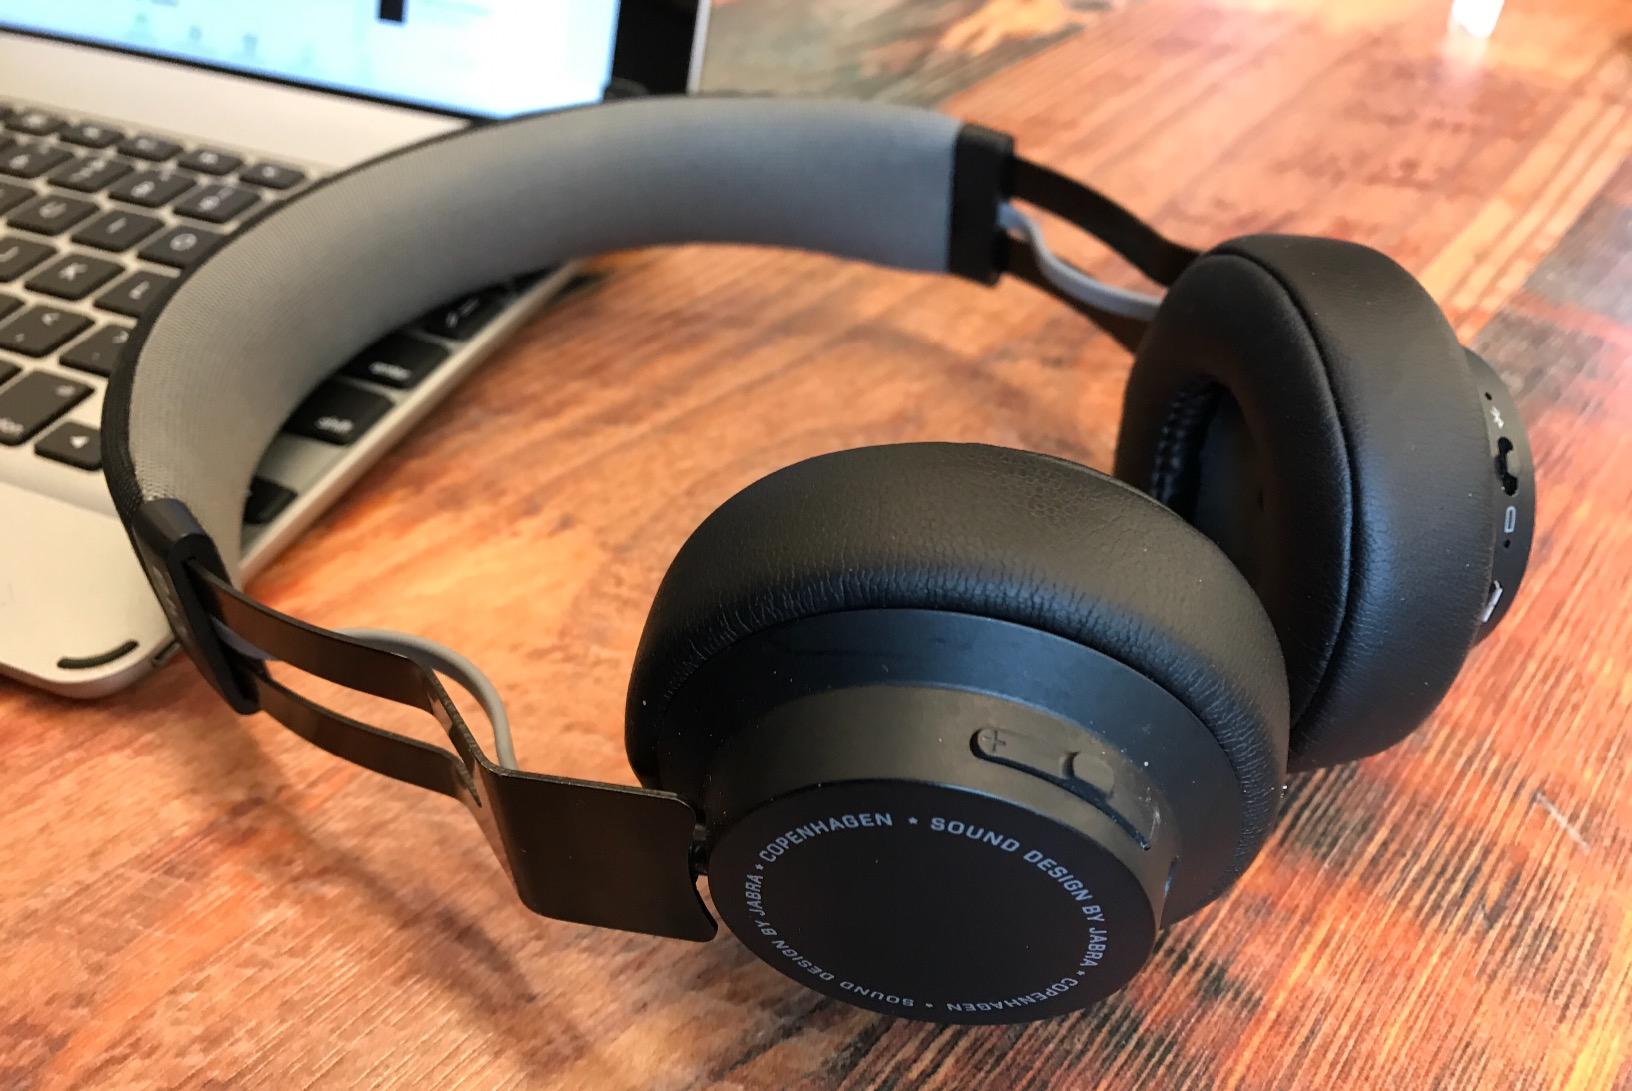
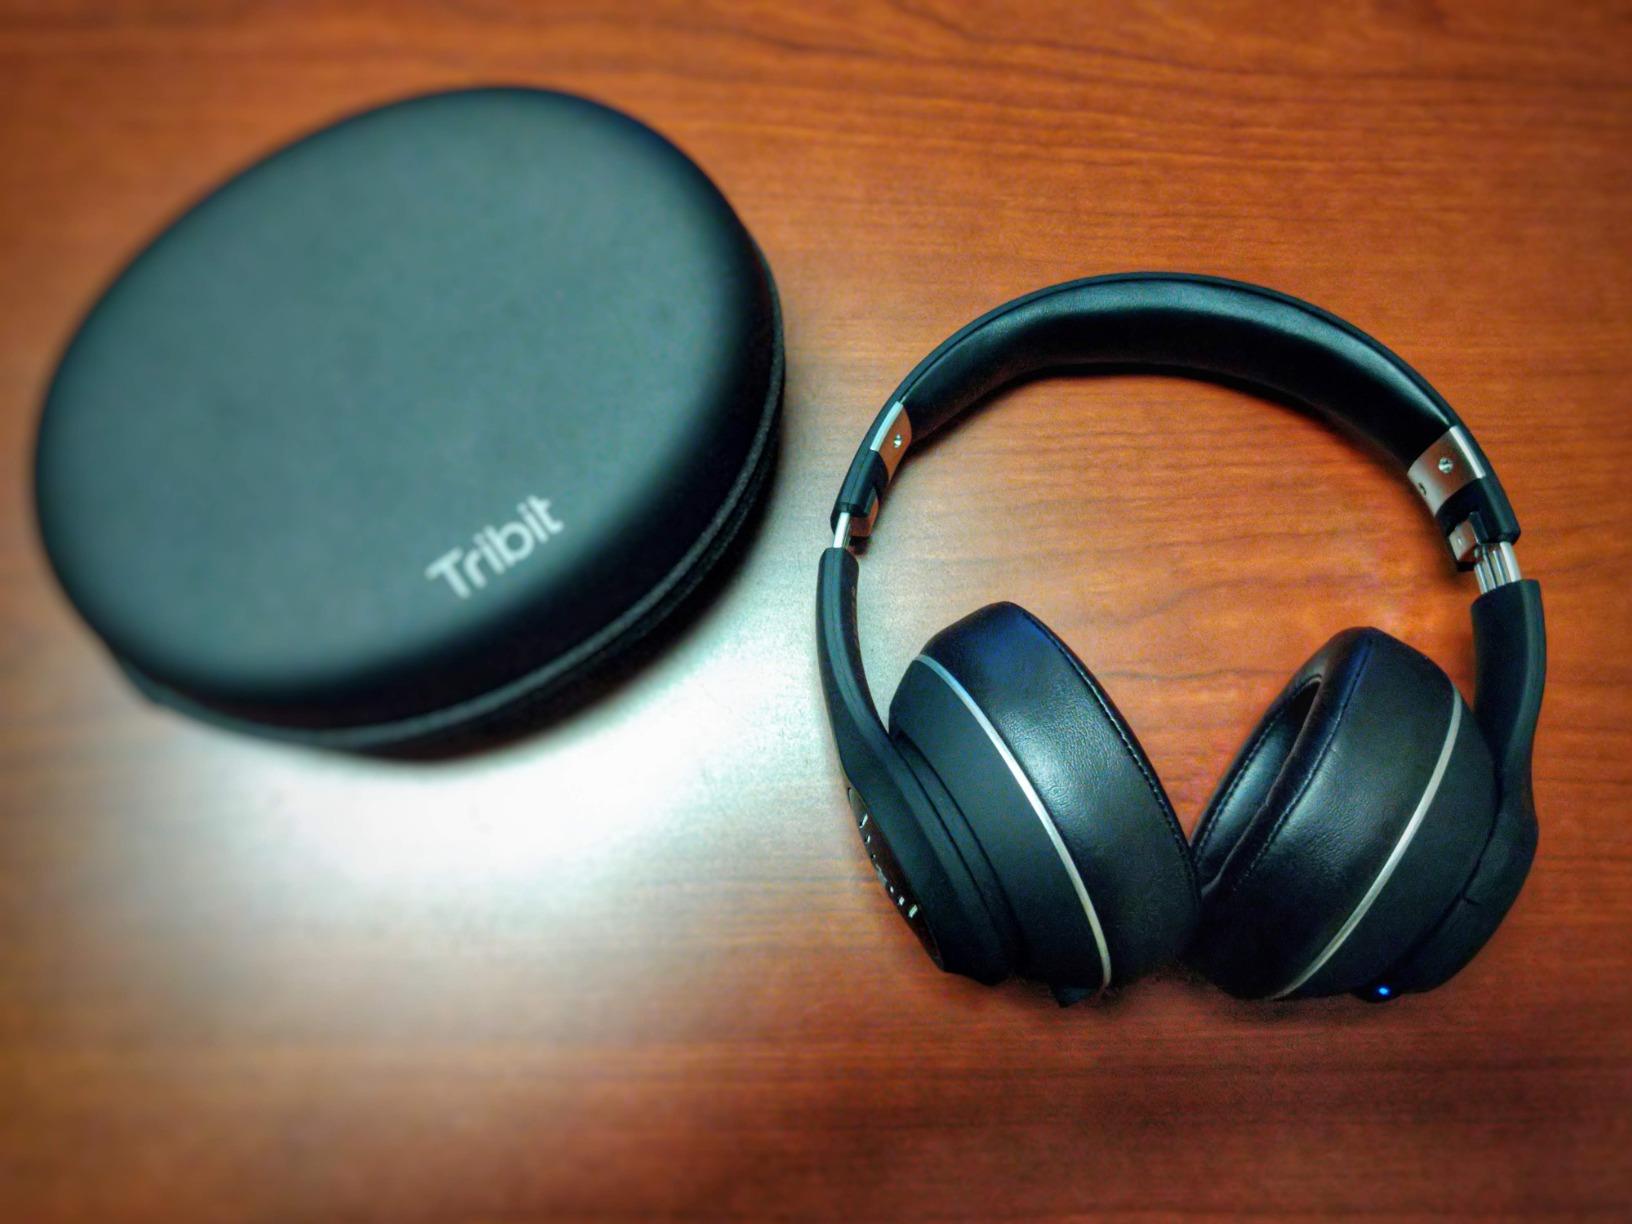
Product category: headphones
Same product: no